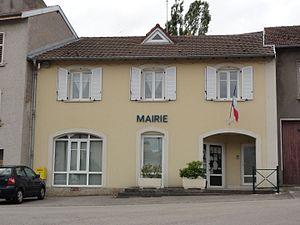
Laneuveville-devant-Bayon (M-et-M) mairie
Laneuveville-devant-Bayon est une commune française située dans le département de Meurthe-et-Moselle en région Grand Est.